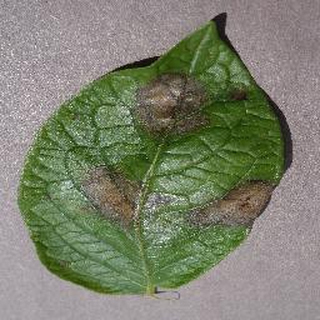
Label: potato_late_blight